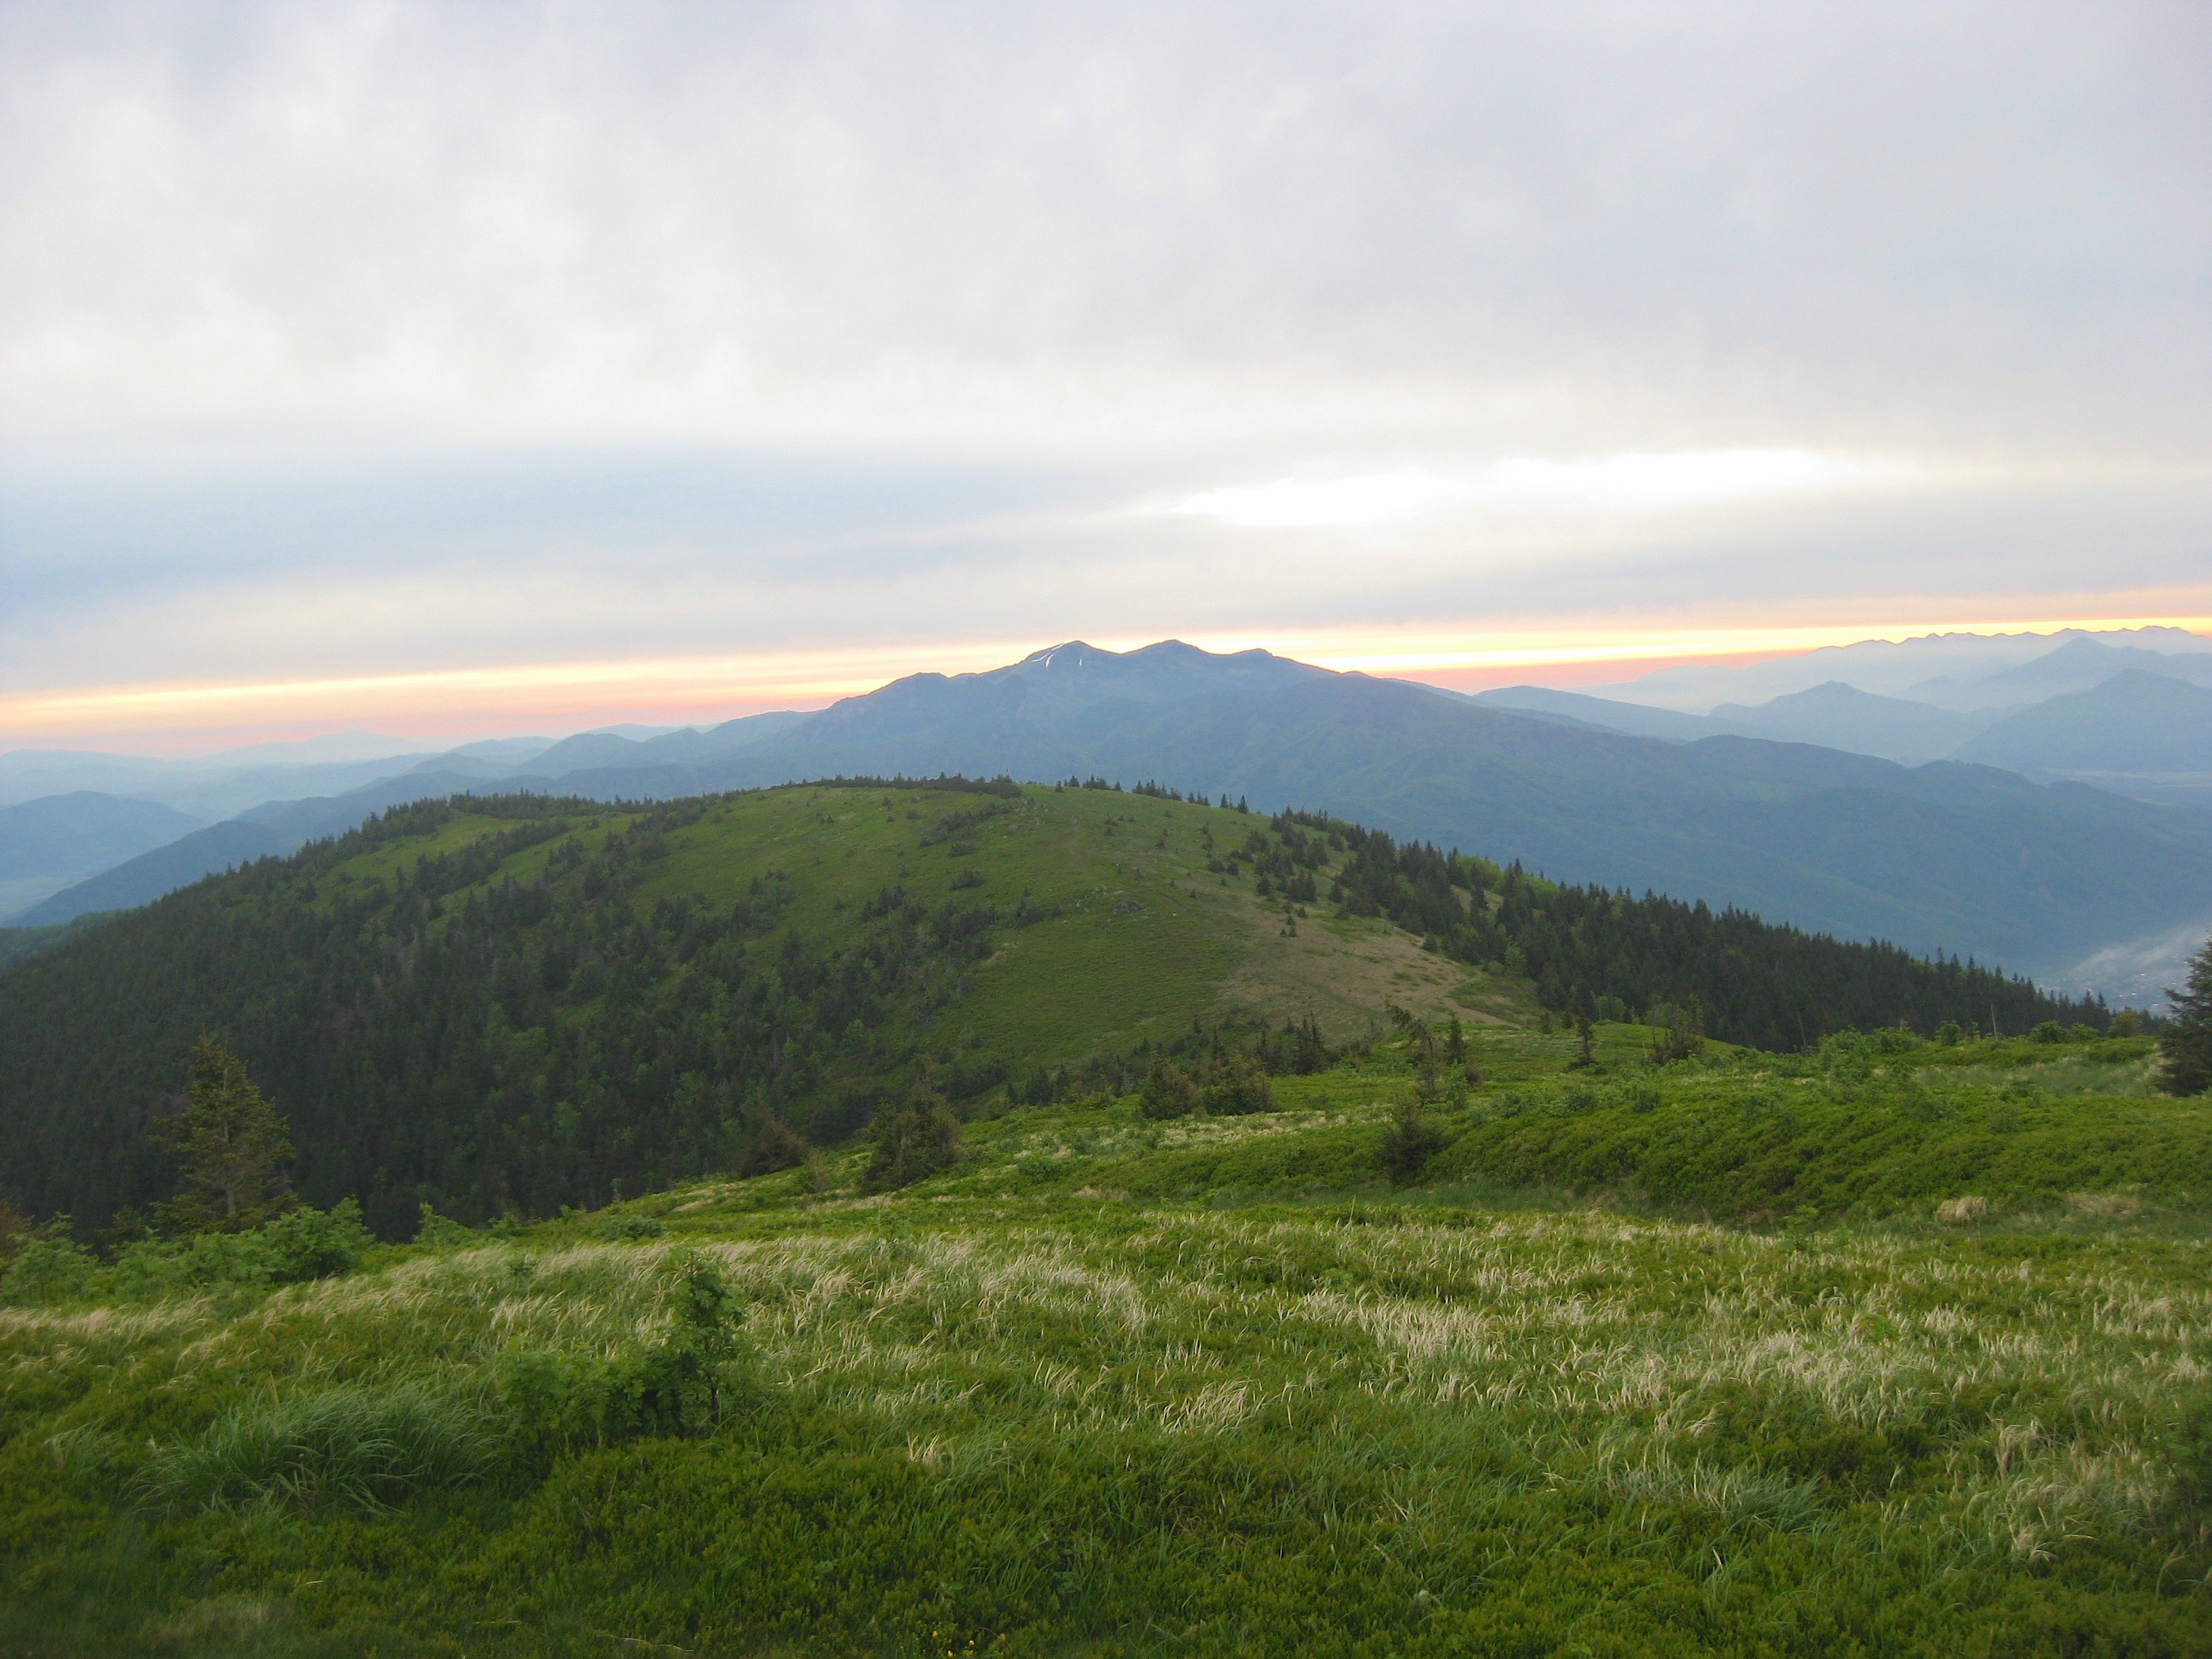
landscape, nature, forest, grass, wilderness, mountain, cloud, sky, meadow, countryside, morning, hill, valley, mountain range, country, summer, spring, scenic, highland, ridge, plain, summit, plants, trees, woods, outside, clouds, mountains, alps, grassland, ravine, plateau, vista, fell, habitat, loch, ecosystem, slovakia, rural area, landform, natural environment, geographical feature, atmospheric phenomenon, mountainous landforms